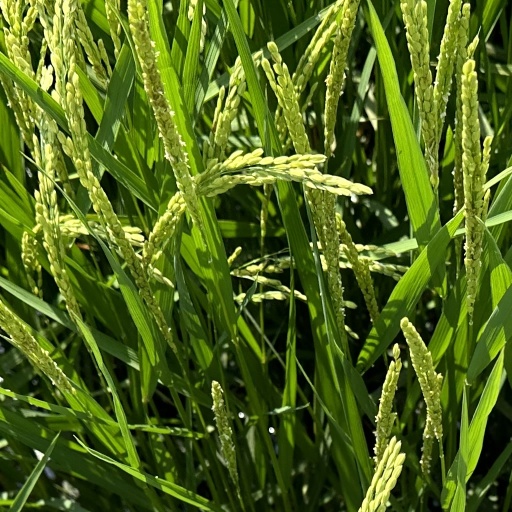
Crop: rice